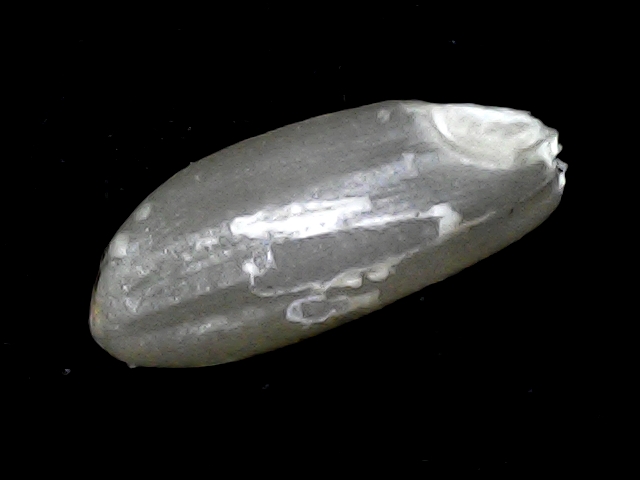
Rice variety: BD91